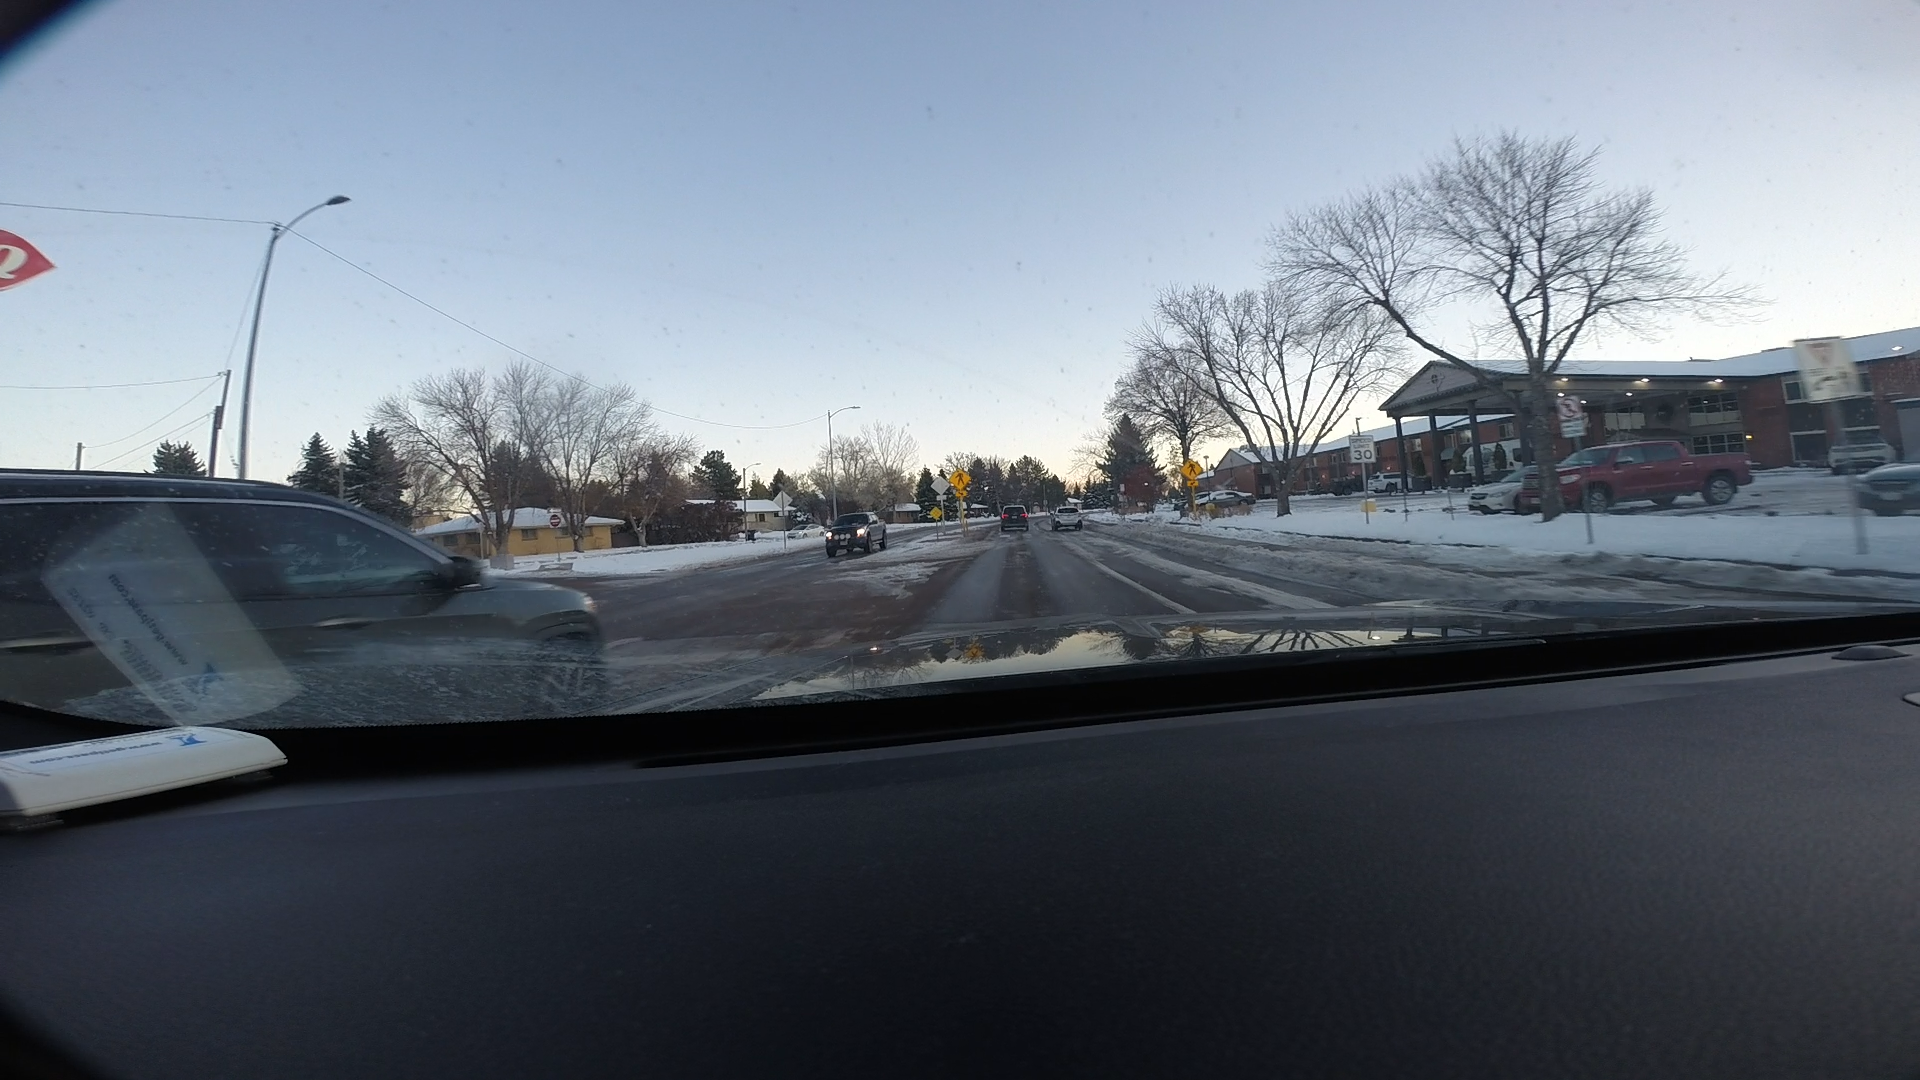
Speed limit sign label: mph30